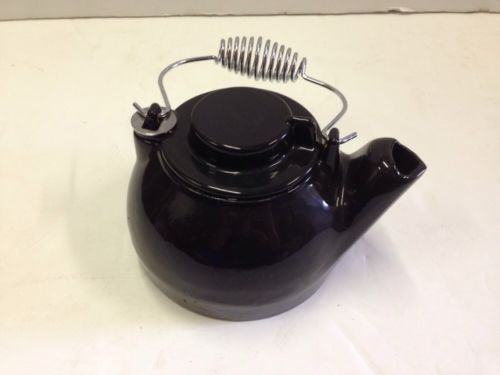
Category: kettle